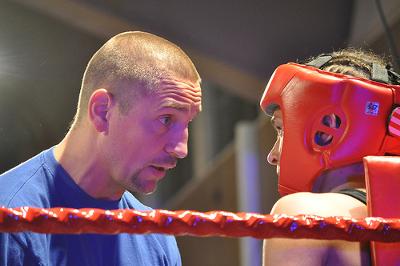
回答: あれはノーガード戦法で猿の形態模写じゃない。笑ってないで殴れ